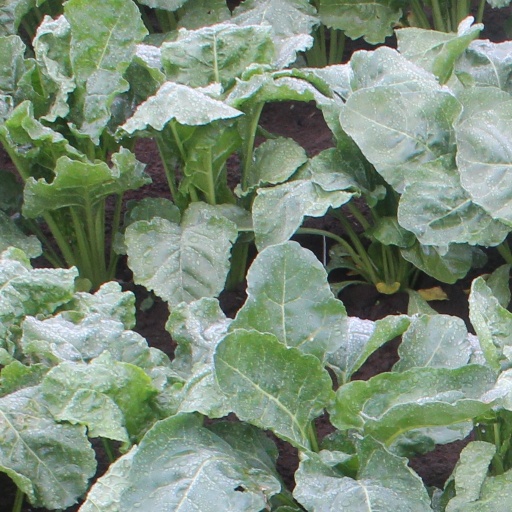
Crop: sugar beet